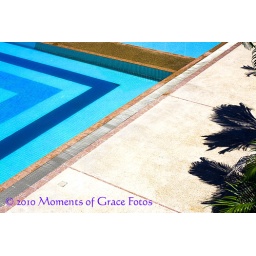
A poolside deck borders a turquoise blue swimming pool in Kudat, the Tip of Borneo in Sabah, East Malaysia.